Barbados Museum & Historical Society

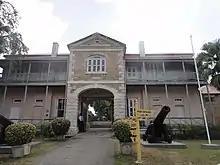
Barbados Museum & Historical Society.

The Barbados Museum & Historical Society is a private organization with public collections. Established in 1933 in the old Military Prison at the Saint Ann's historic Garrison, the museum has more than 500,000 artifacts that depict the island's rich history and natural history. Inclusive of some of these artifacts are antique maps of the island and paintings.